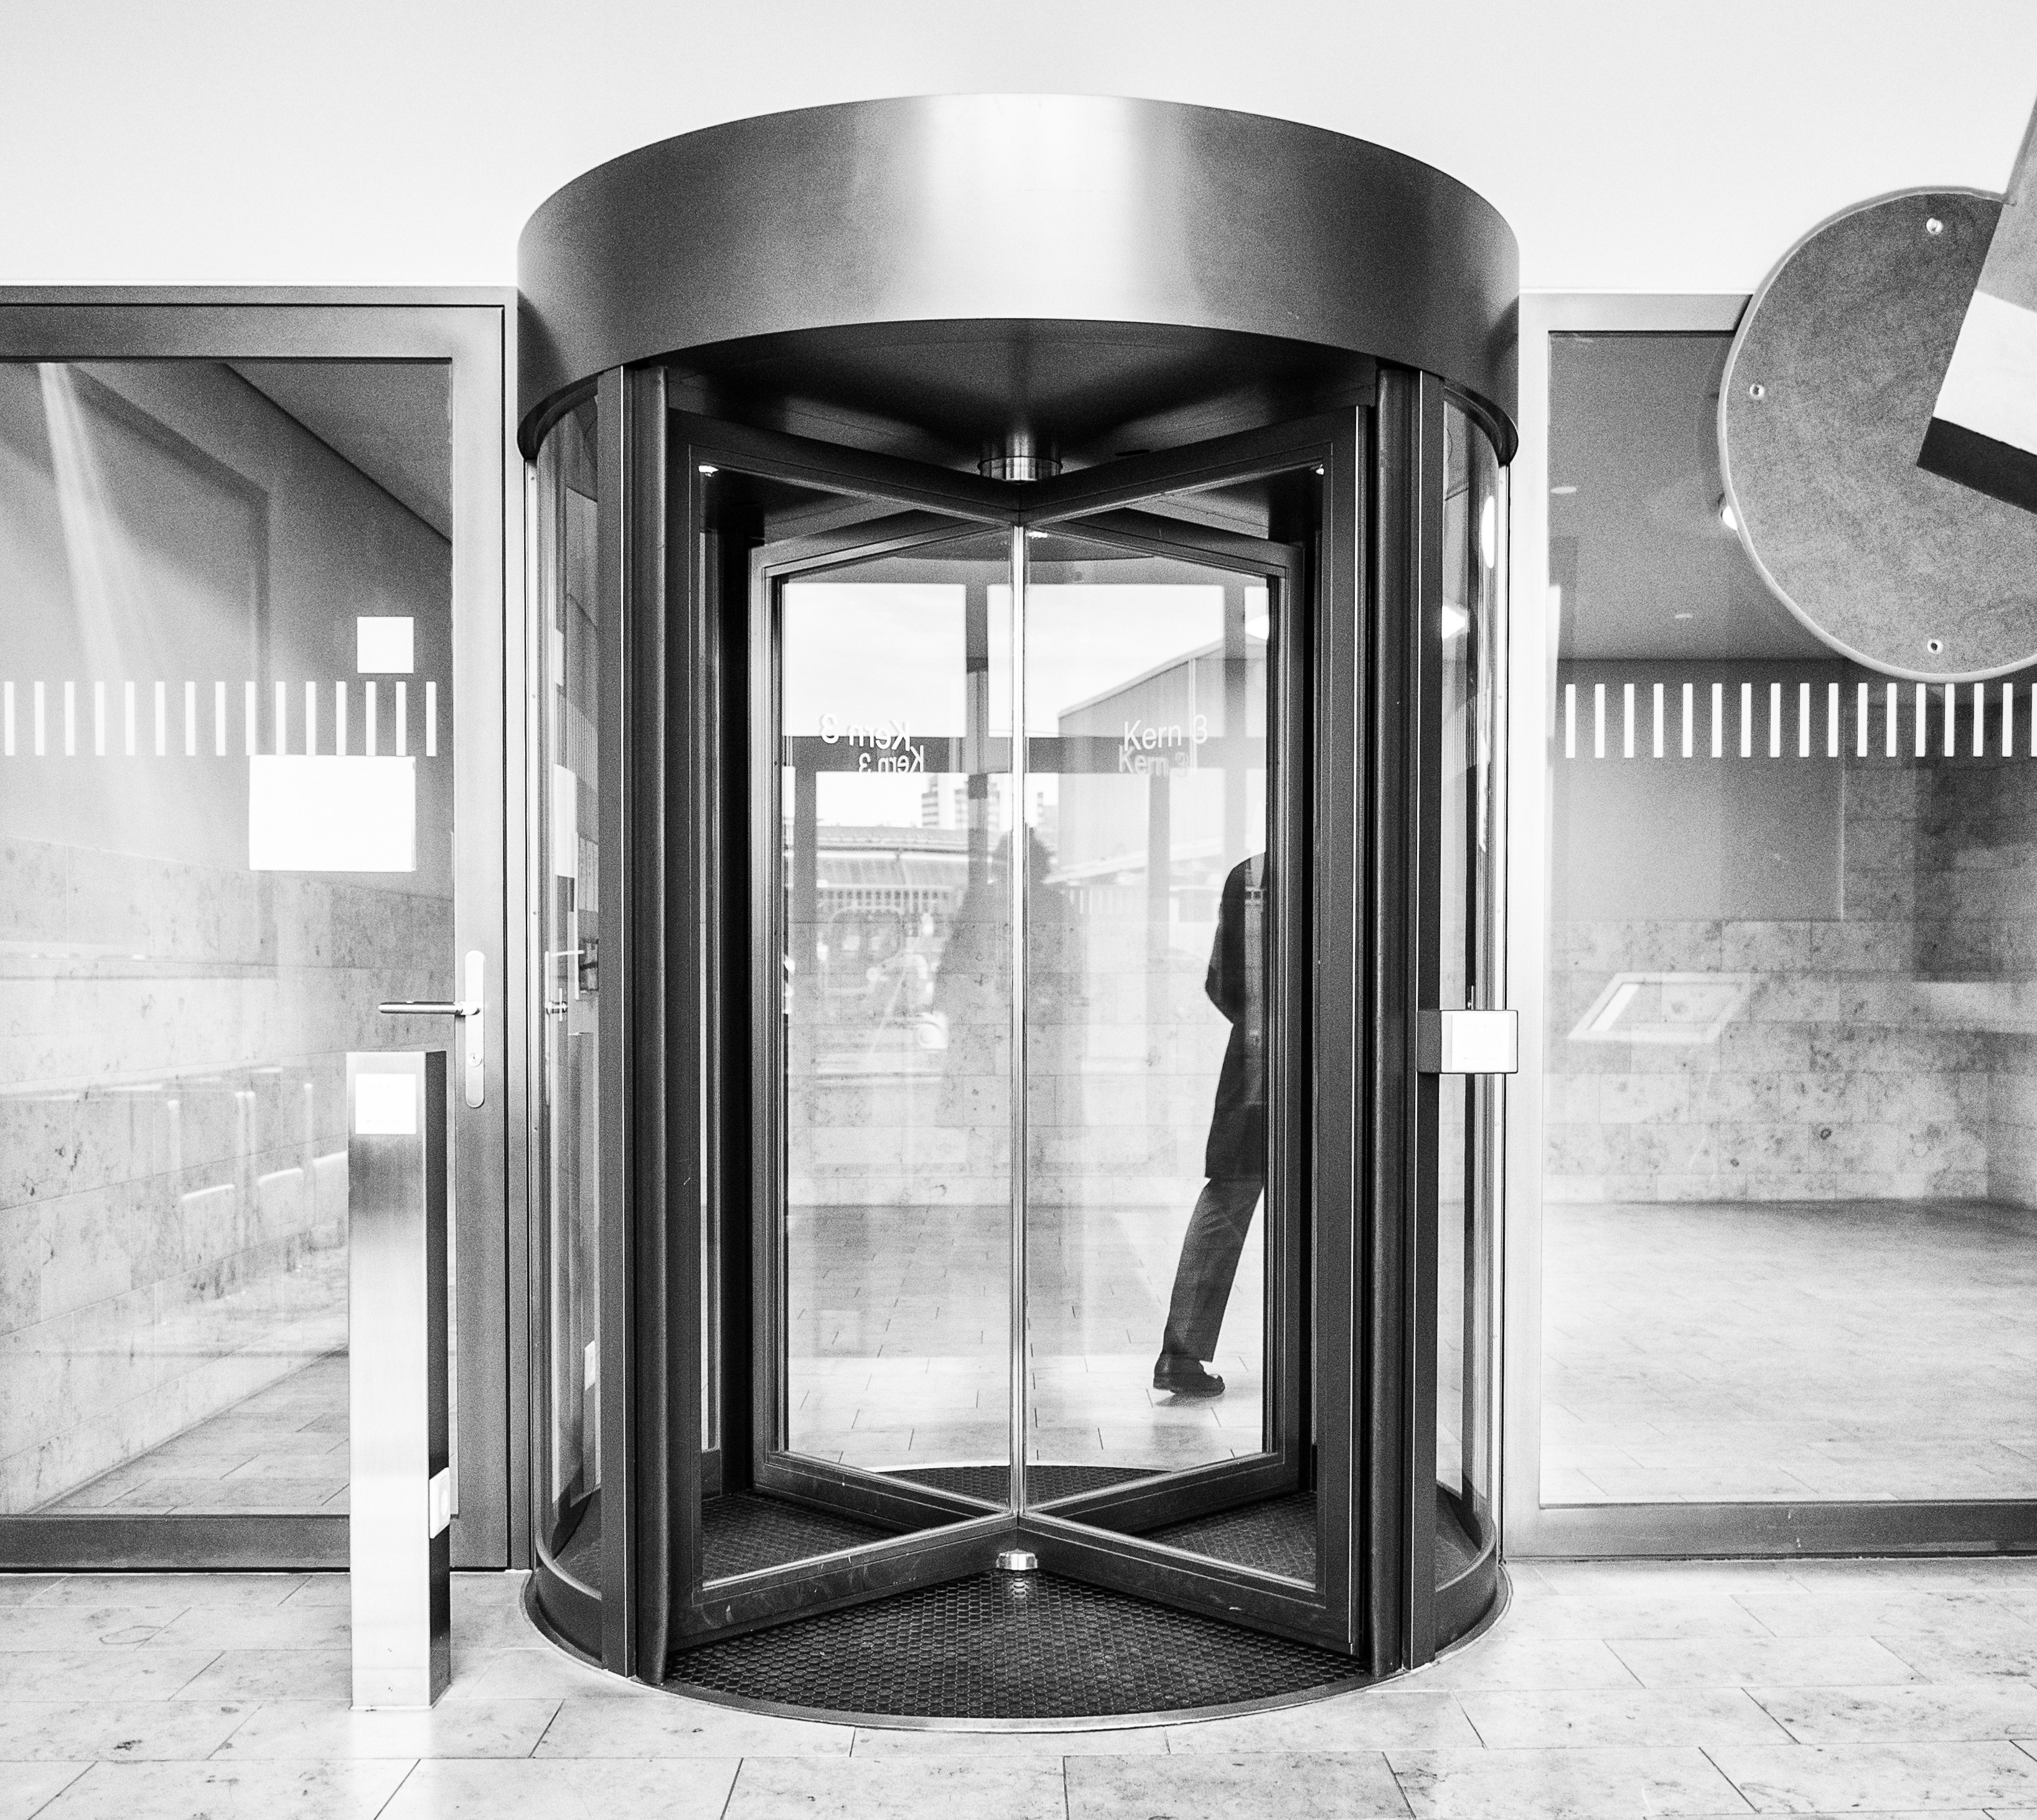
black and white, architecture, people, white, street, window, black, furniture, monochrome, door, interior design, streetphotography, bw, candid, minimalism, symmetry, olympus, sw, minimal, strassenfotografie, monochrome photography